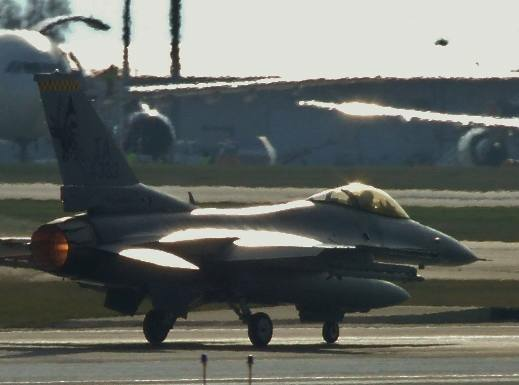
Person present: No